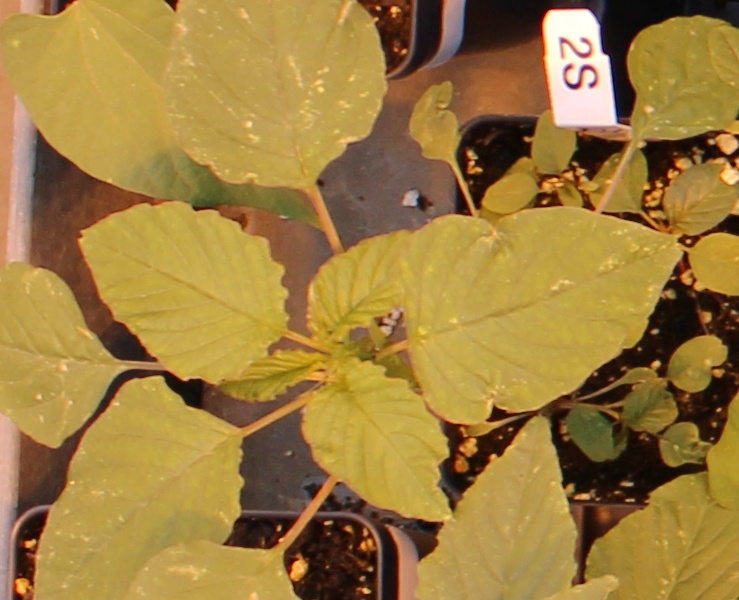
Label: Palmer Amaranth